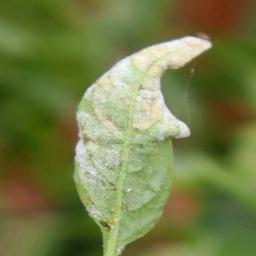
Label: powdery mildew